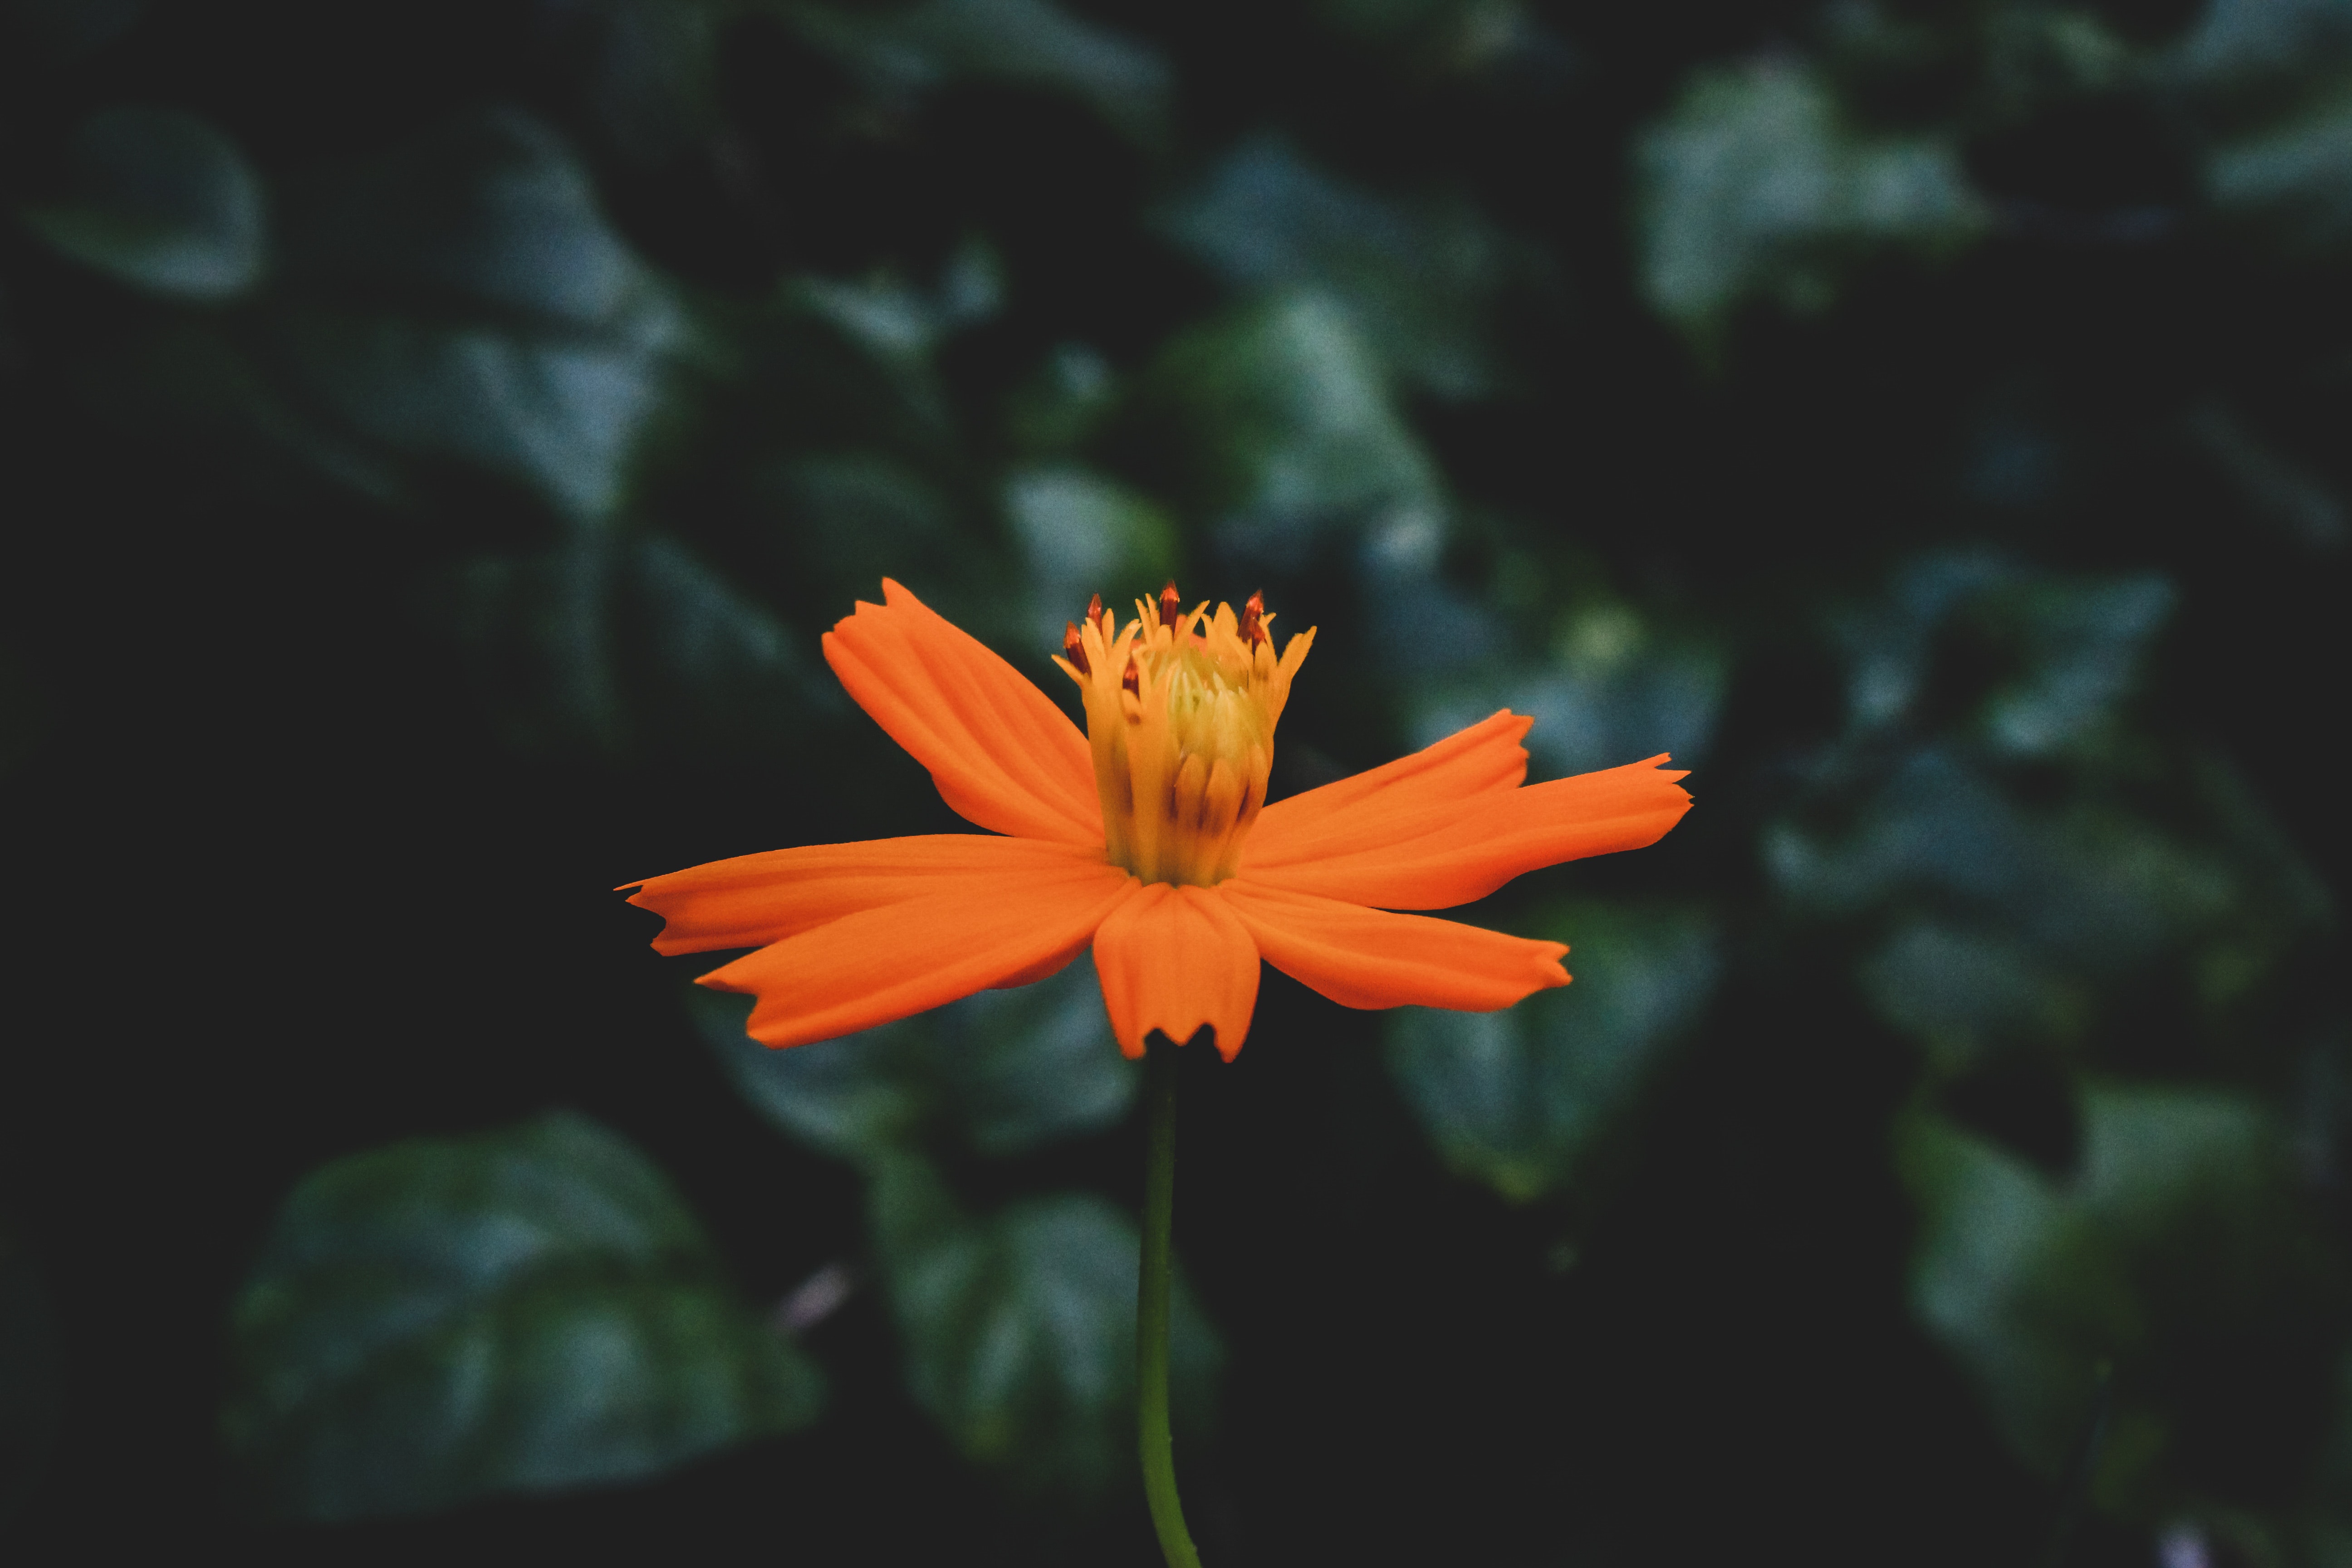
flower, flora, yellow, plant, petal, close up, macro photography, wildflower, daisy family, computer wallpaper, spring, sky, plant stem